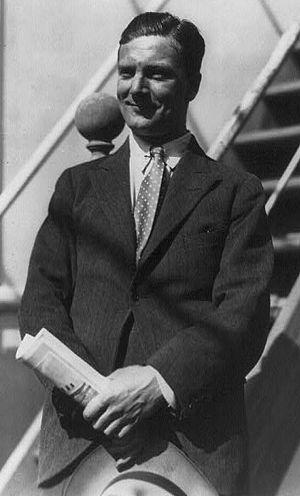
Dennis King est un acteur britannique.